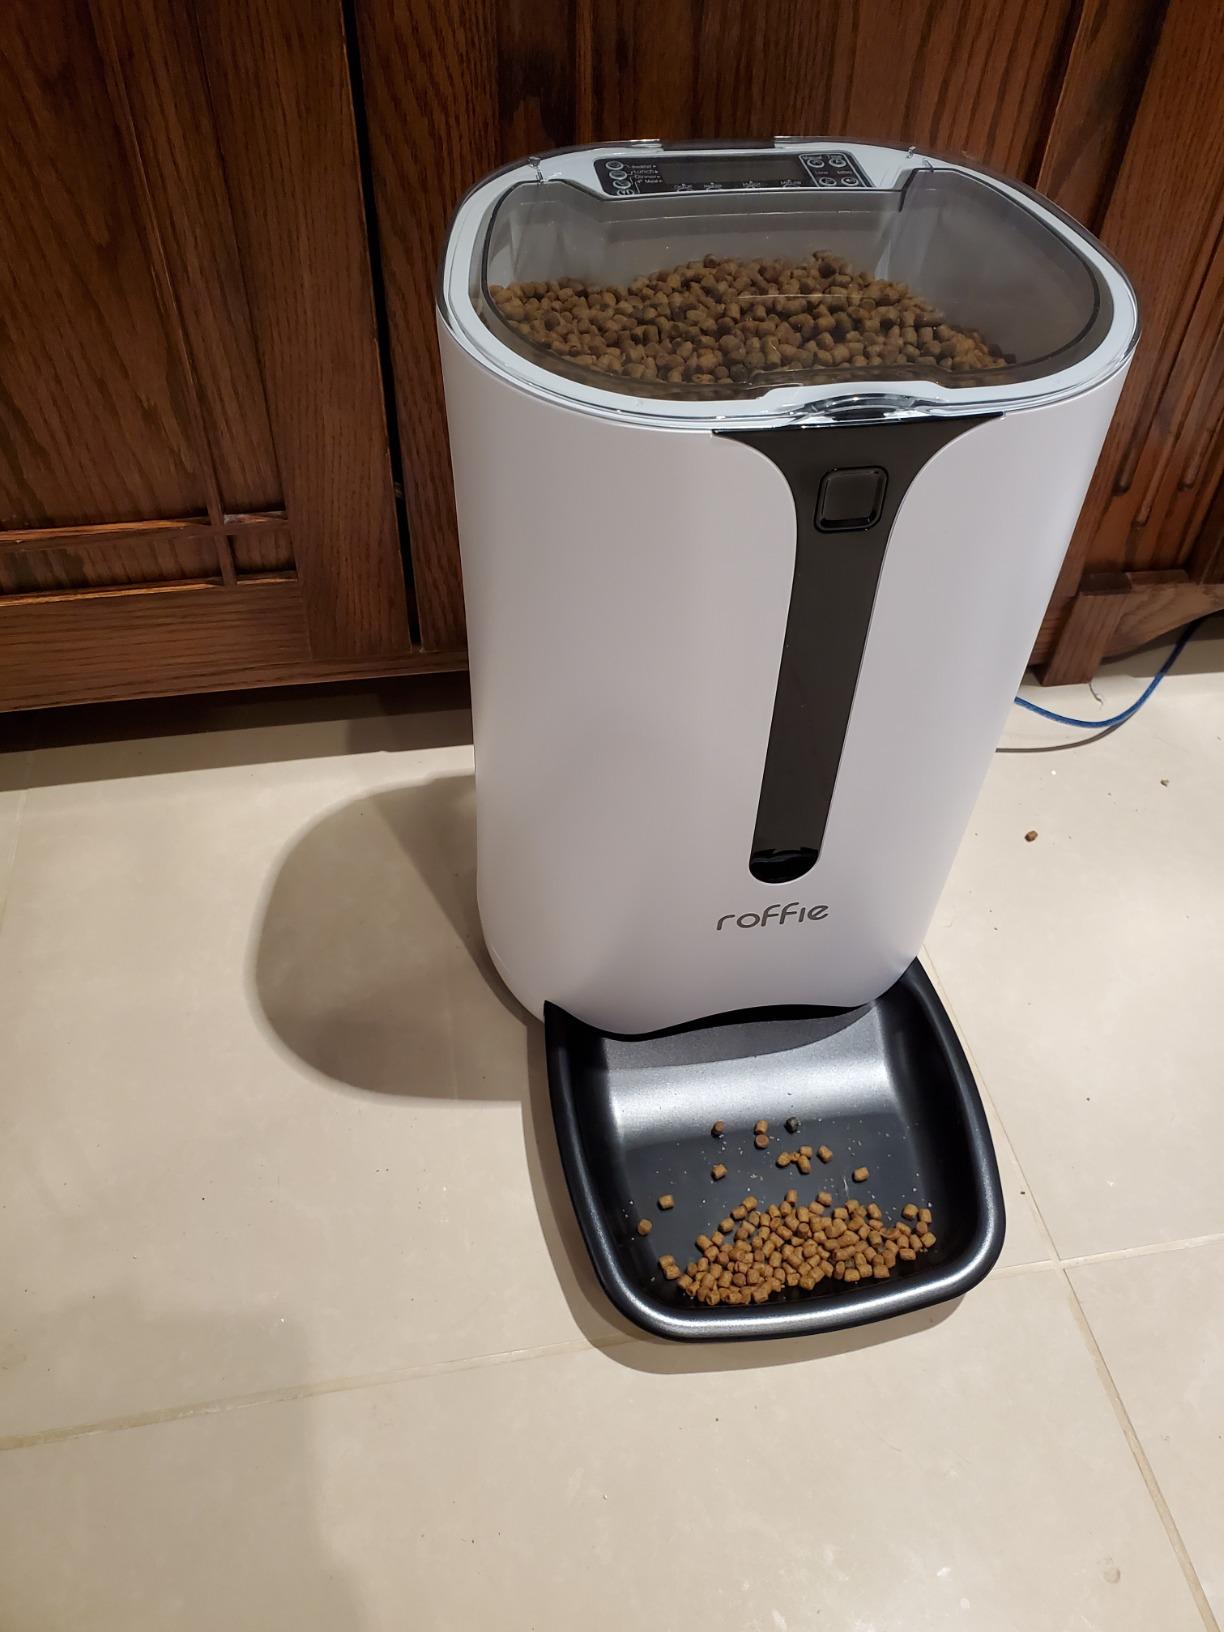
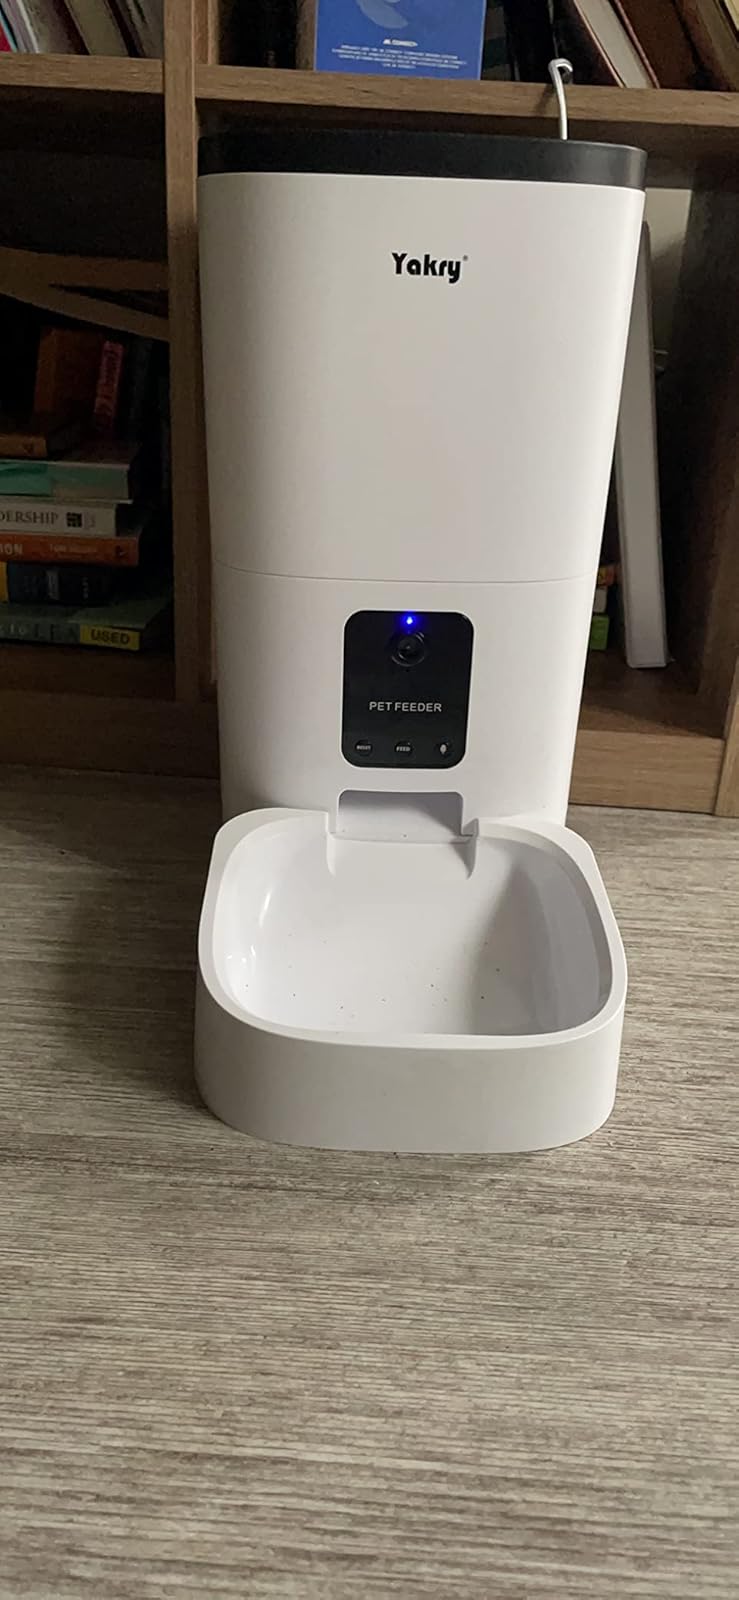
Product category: items_feeder
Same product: no